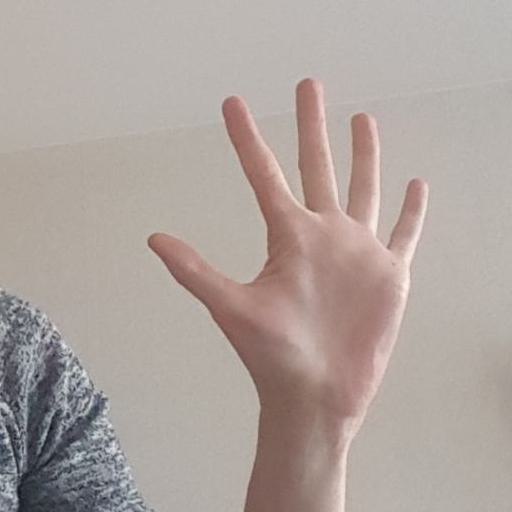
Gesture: palm